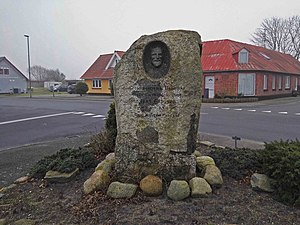
Husmand / Husmænd efter landboreformerne / Husmandsbevægelsen indtil 1920
Mindesten i Klim for Jens Clausen
Mindesten i Klim for Jens Clausen, grundlæggeren af Danmarks første husmandsforening.
En husmand er indehaveren af et husmandssted, der er betegnelsen for de mindste landbrugsejendomme.